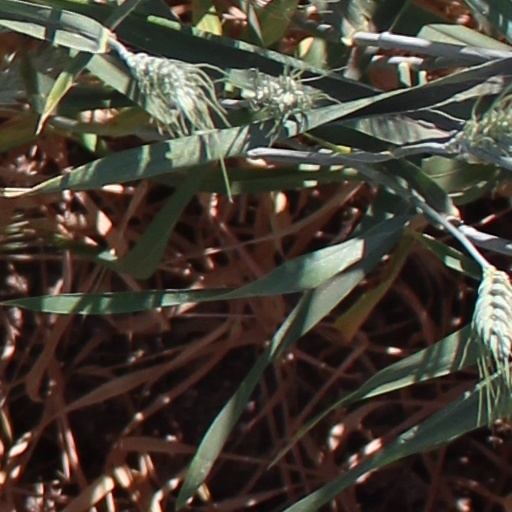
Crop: wheat